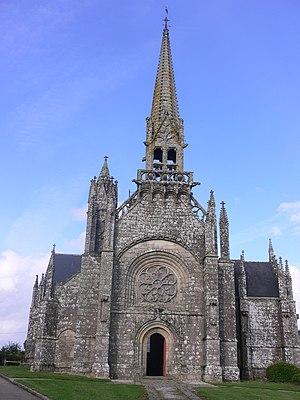
façade ouest de l'église de Kernascléden
Cet article recense les monuments historiques de l'arrondissement de Pontivy, dans le département du Morbihan, en France.
L’église Notre Dame est une église catholique située à Kernascleden, en France. L'église est classée au titre des monuments historiques par décret du 3 avril 1857.
Kernascléden [kɛʁnaskledɛn] est une commune française située dans le département du Morbihan, en région Bretagne.